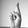
ASL letter: R